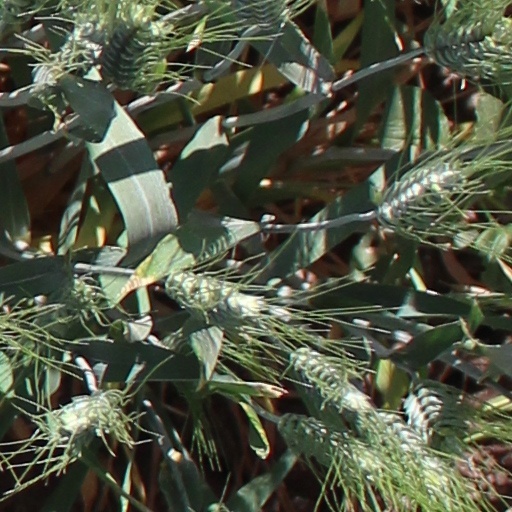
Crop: wheat